Highland Park Community High School

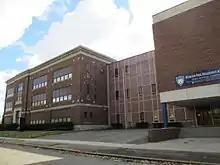
Highland Park Schools headquarters and former Highland Park Renaissance Academy High School Campus at 131 Pilgrim Street

Highland Park Community High School (often known as Highland Park High School) was a public high school in Highland Park, Michigan. About 775 students attended Highland Park in about 2012. Its mascot was the polar bears, and its school colors were blue and white. It was a part of Highland Park Schools, but had been operated as a charter school by Leona Group as the Highland Park Renaissance High School from August 2012, until the end of the 2014–2015 school year, when it was scheduled to close. It was later bulldozed and is now a vacant lot.